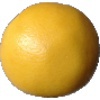
Label: white_grapefruit